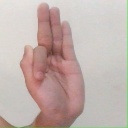
अक्षर: फ